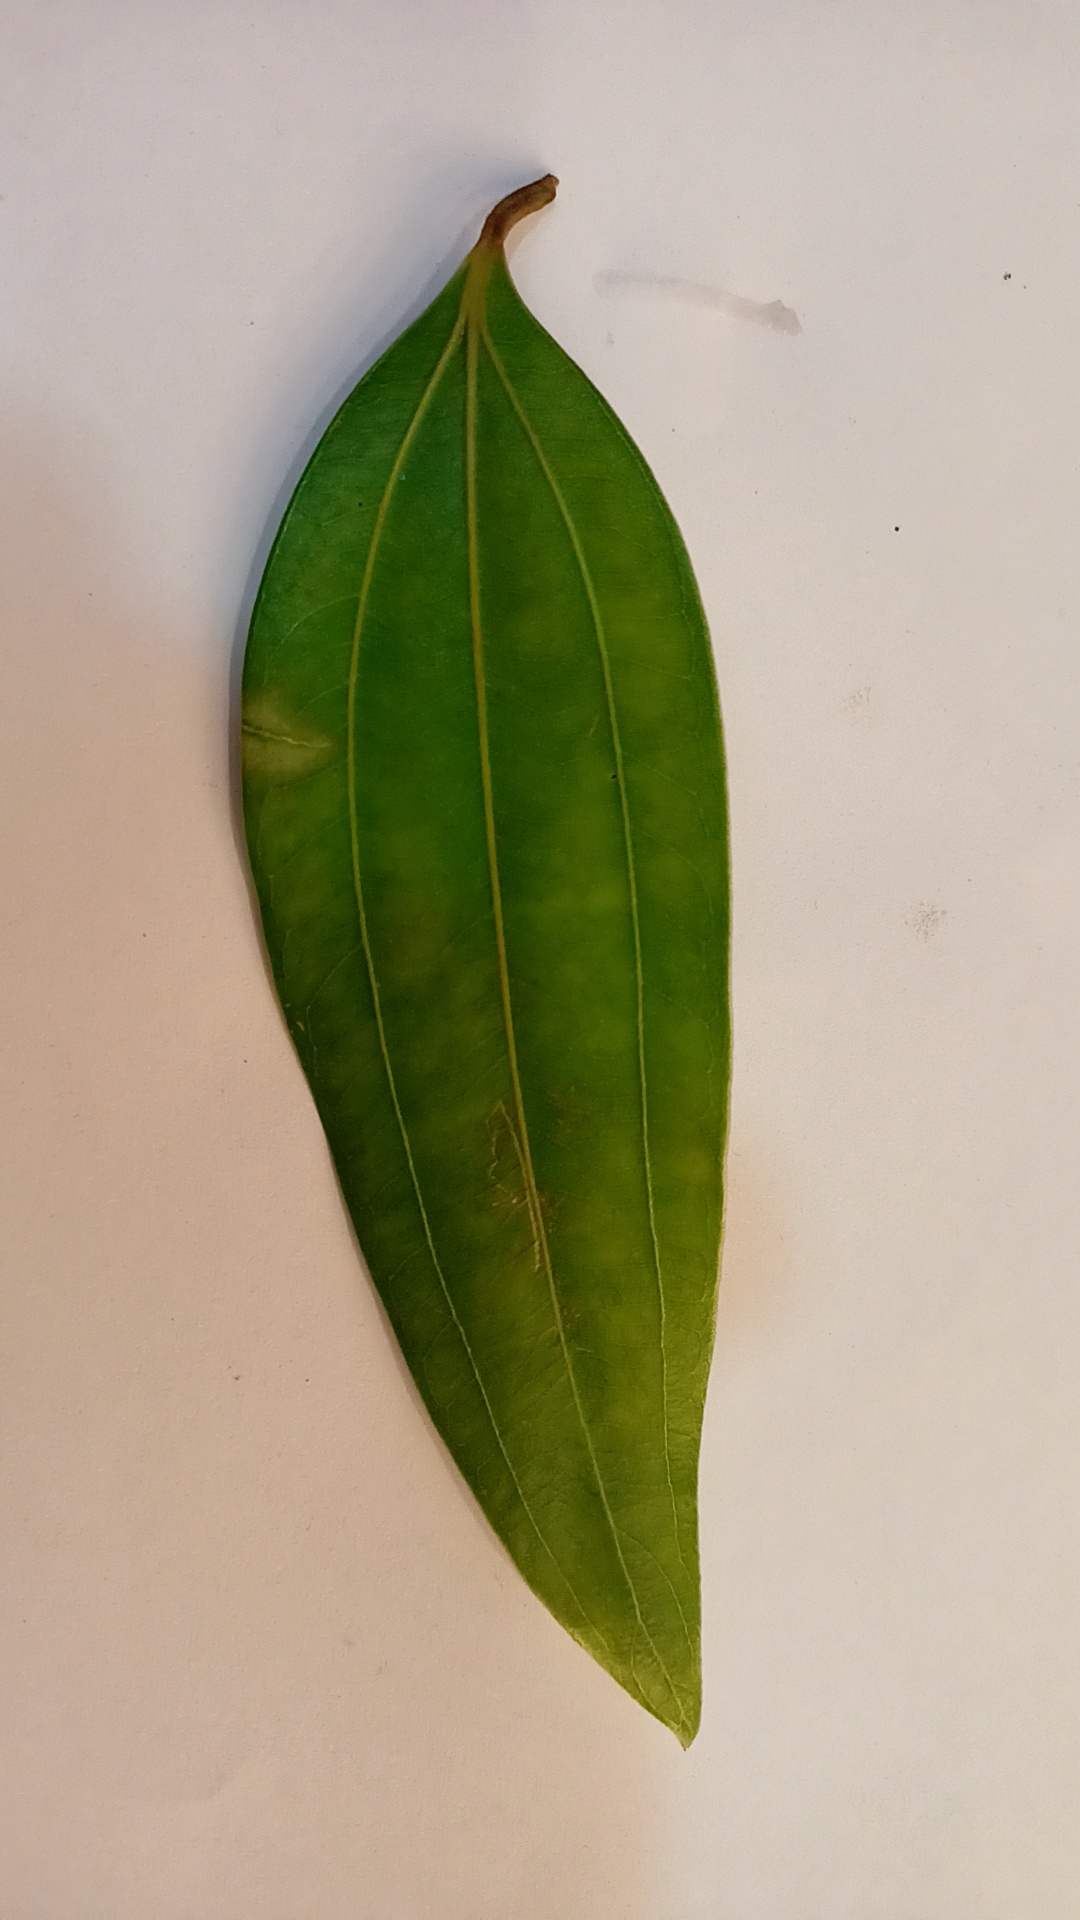
Label: Healthy